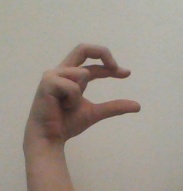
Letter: thal